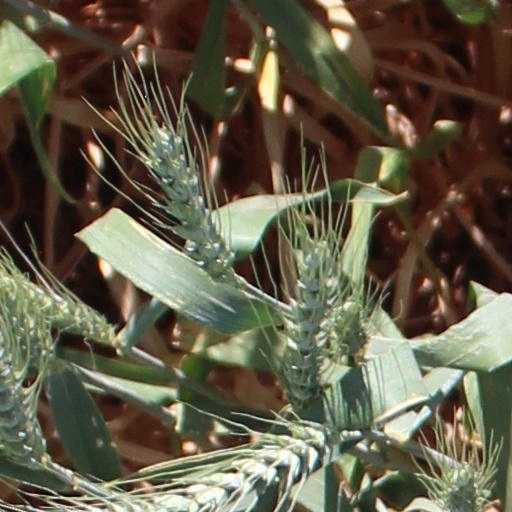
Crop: wheat